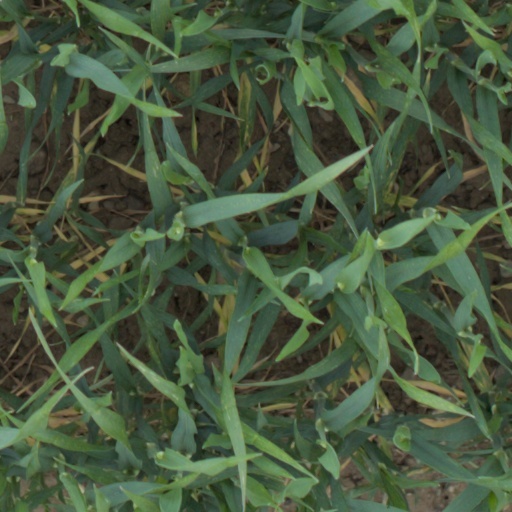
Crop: wheat